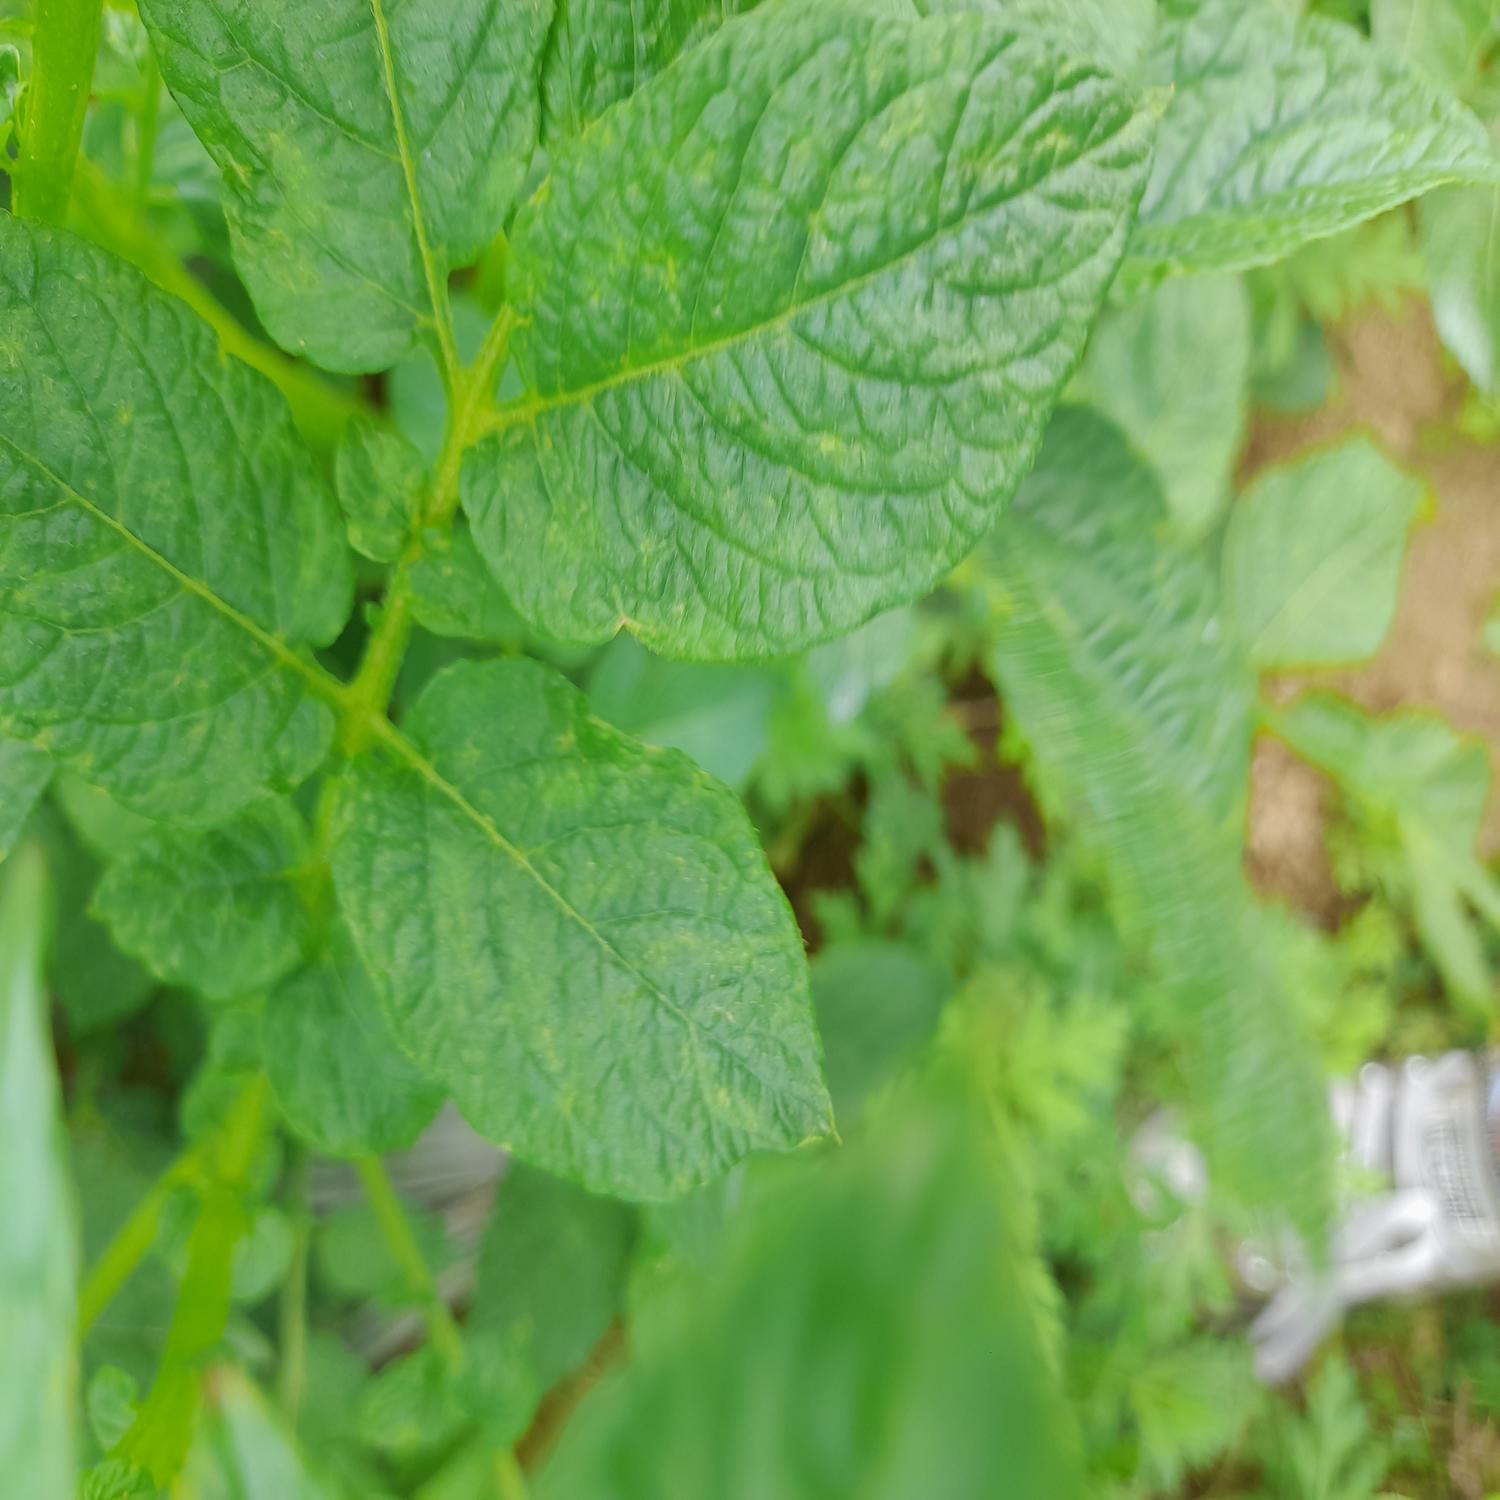
Etiqueta: Virus